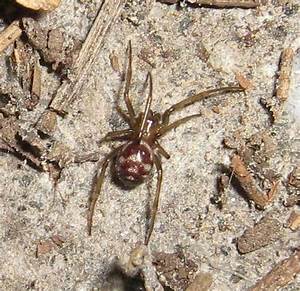
Label: ragno